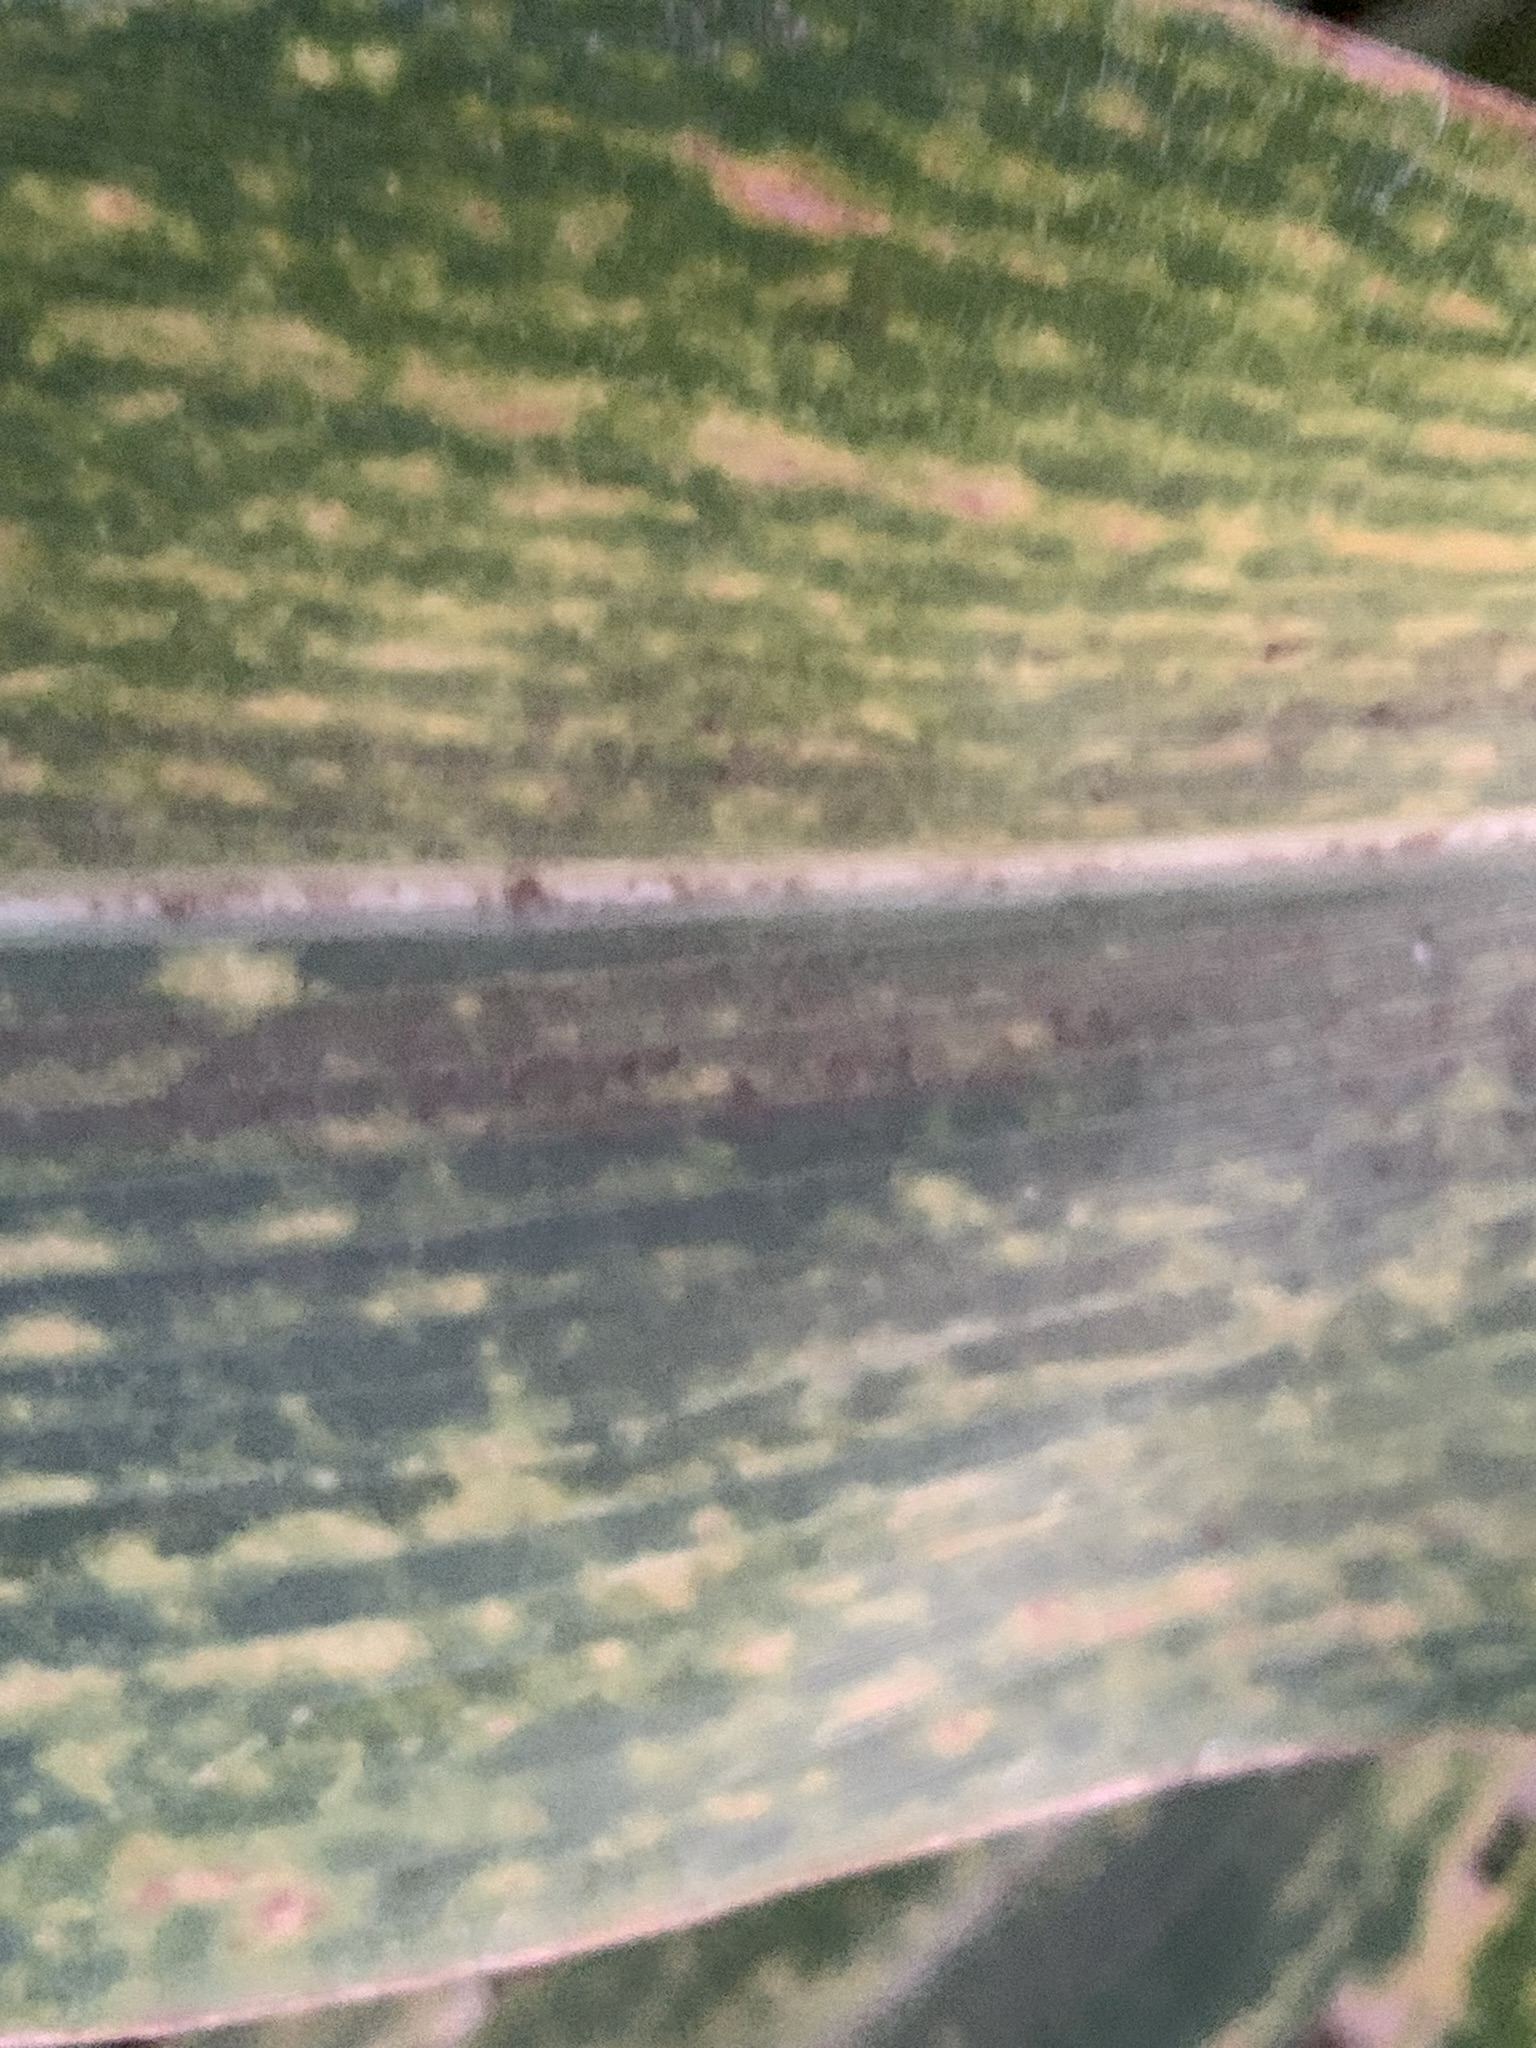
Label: MLN